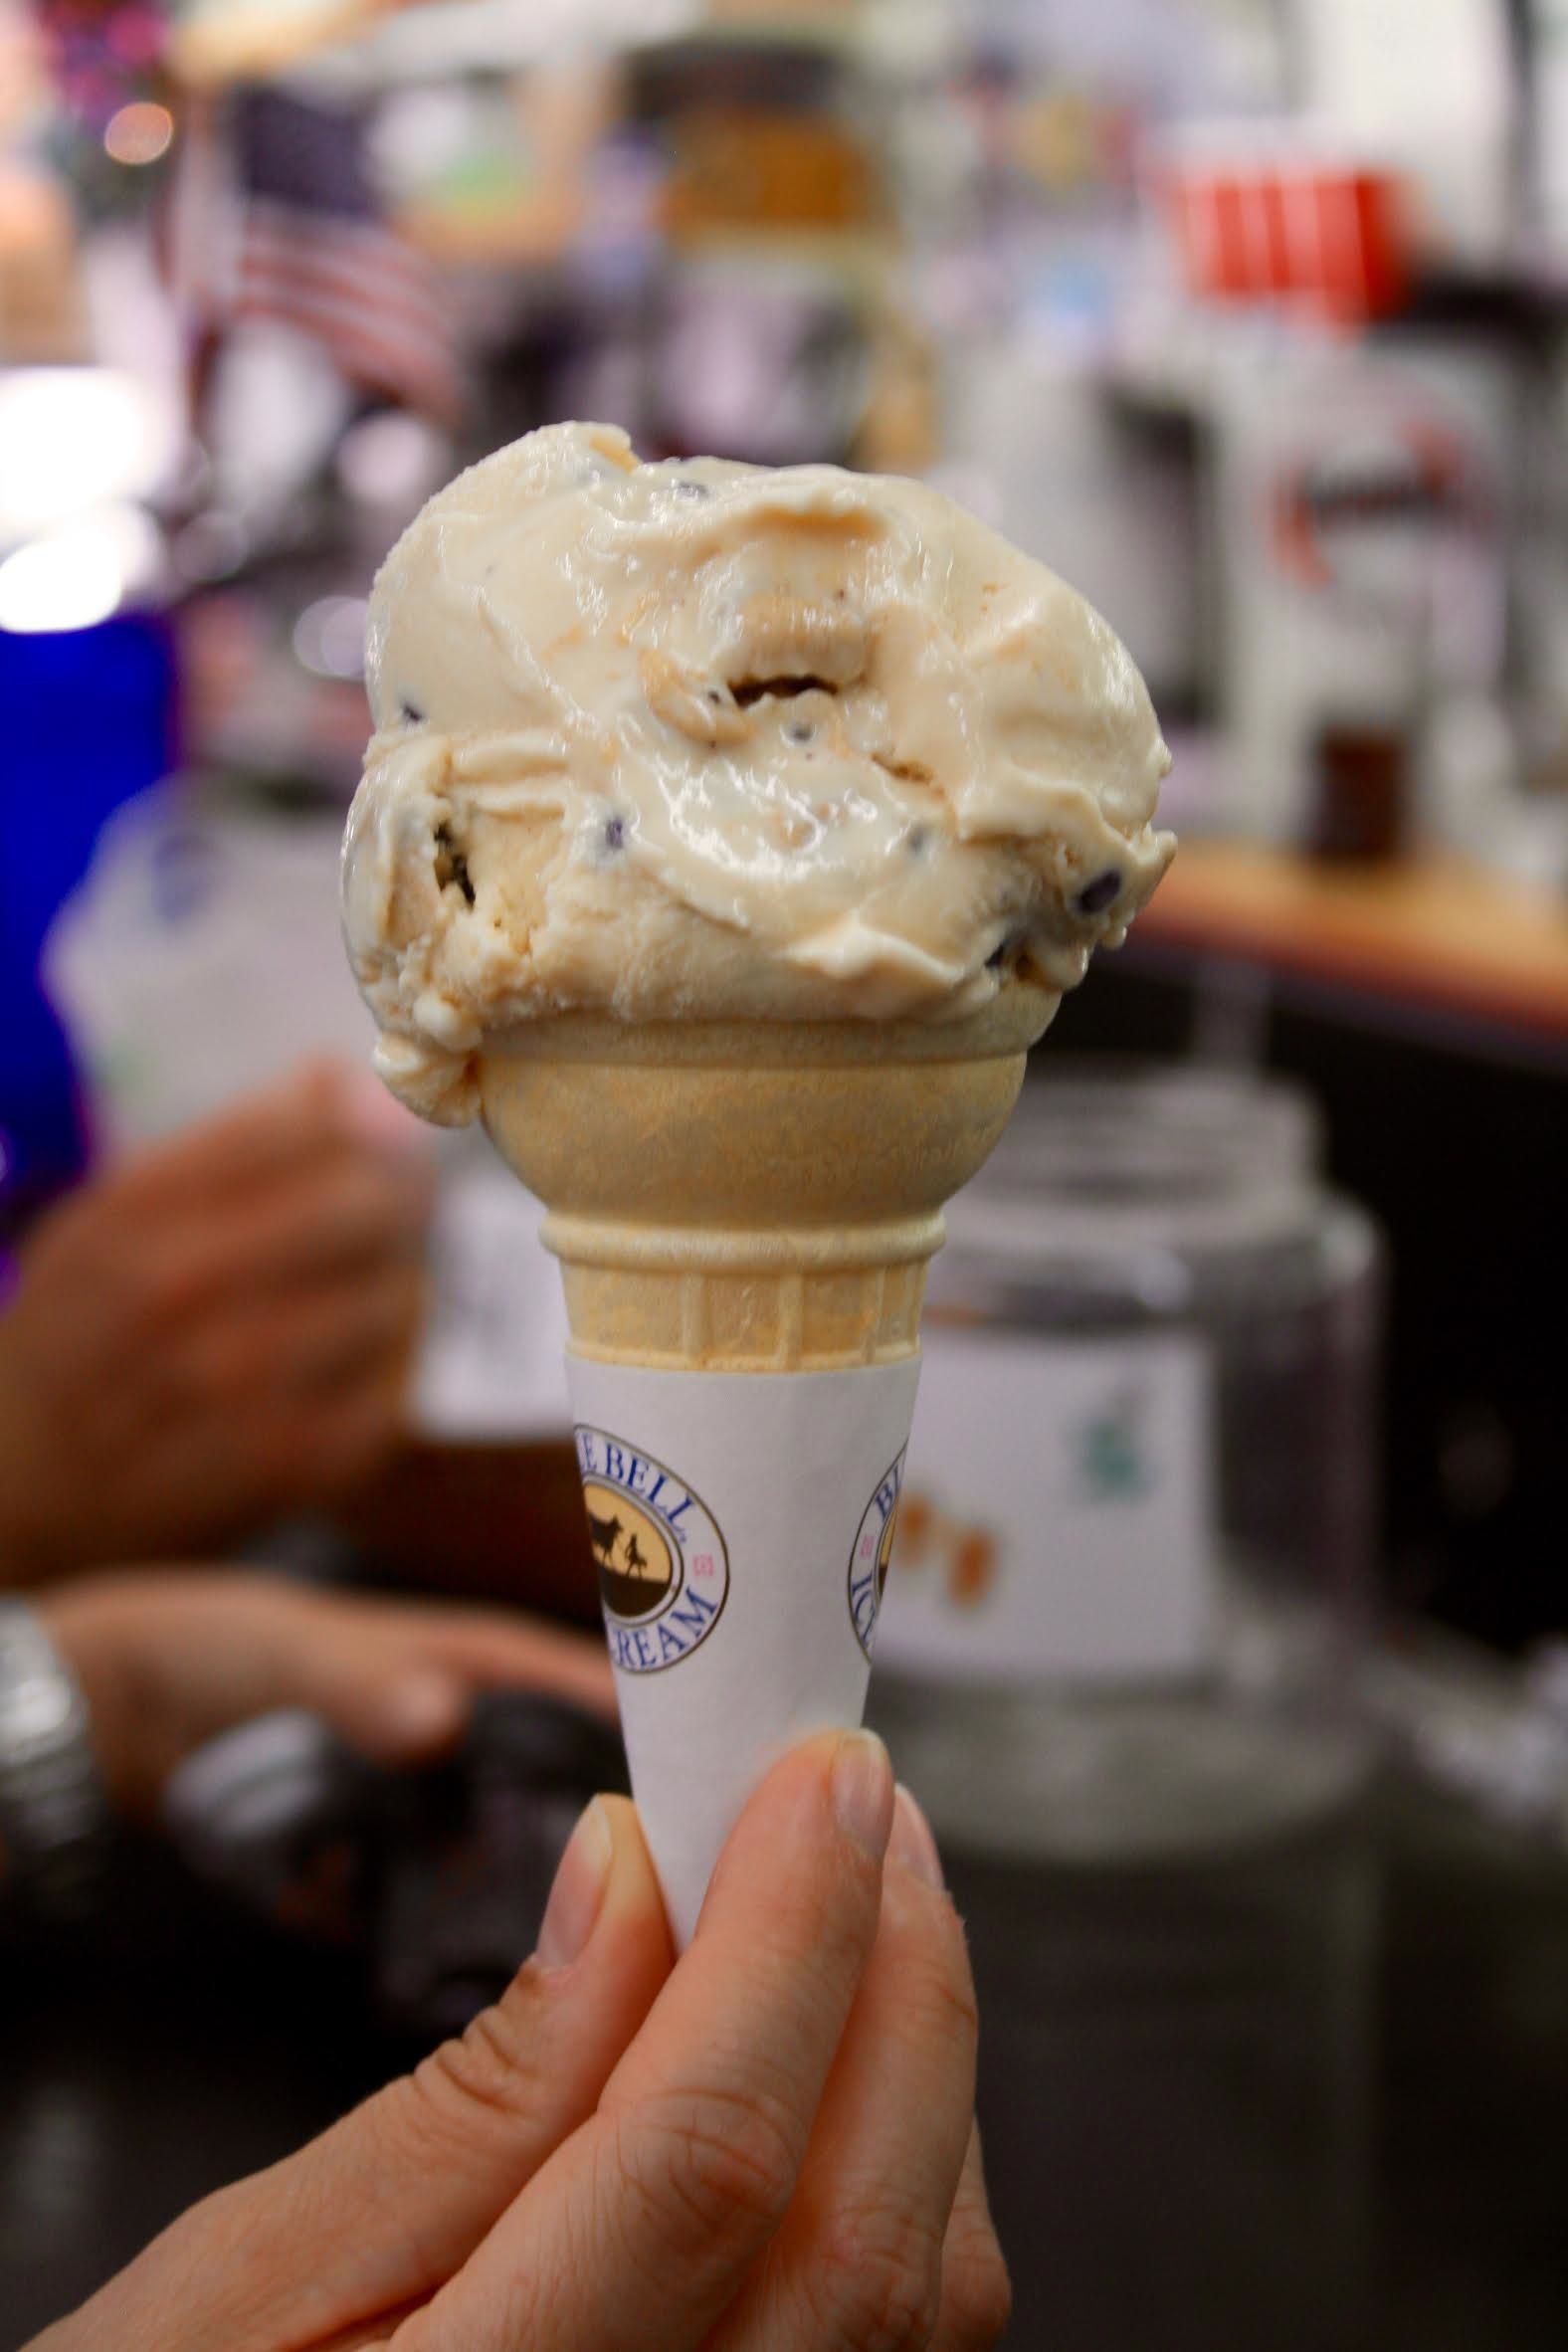
food, ice cream, dessert, dairy product, icing, sweetness, gelato, flavor, sense